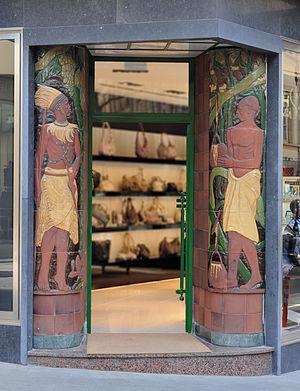
Luxembourg-ville